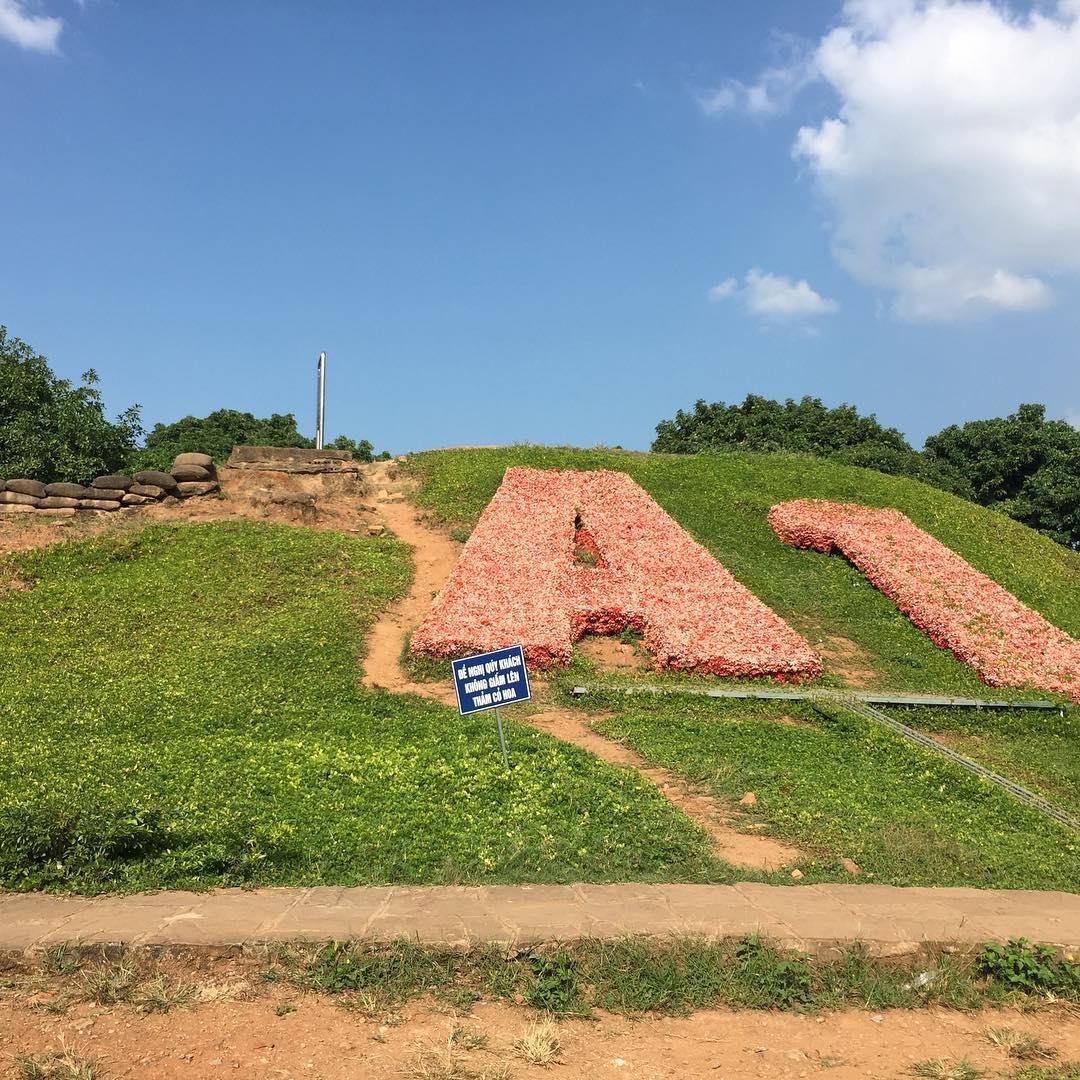
đây là khung cảnh xuất hiện ở trên một ngọn đồi